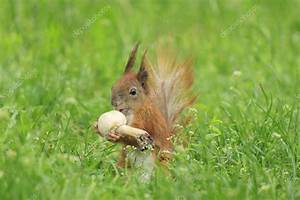
Label: scoiattolo